Carnival Venezia

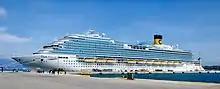
"Carnival Venezia" as "Costa Venezia" in Corfu, 2019

On 1 March 2019, Costa frequent cruiser Gan Beiye christened "Costa Venezia" at the naming ceremony in Trieste. The ship operated a vernissage cruise on 3 March, departing from Trieste to Greece and Croatia, before arriving back in Trieste on 8 March, after which she sailed her official inaugural voyage, a 53-day cruise from Trieste to Tokyo. Beginning on 18 May 2019, "Costa Venezia" was homeported year-round in Shanghai, serving exclusively Chinese guests on itineraries around East Asia. After several years of inactivity, in May 2022, she was redeployed to Istanbul to sail in the Mediterranean before she halted service for Costa on 1 December.